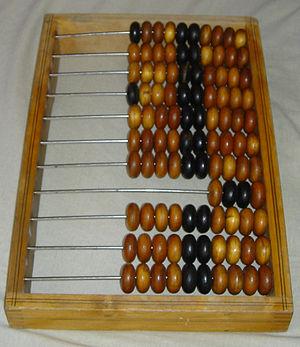
Le stchioty est le nom du boulier d'origine russe.